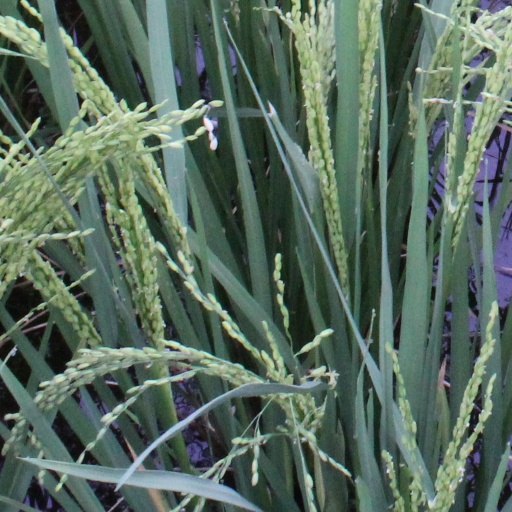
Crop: rice